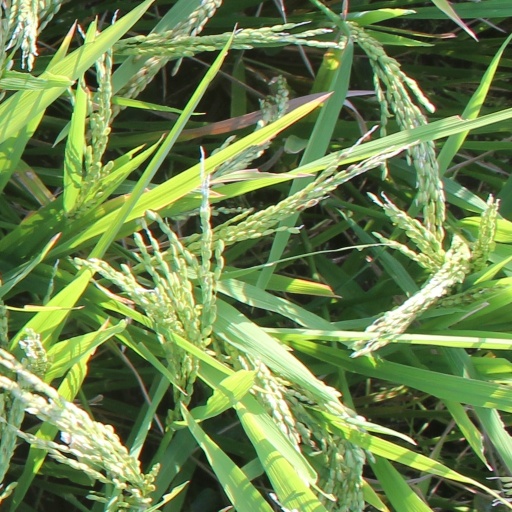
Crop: rice